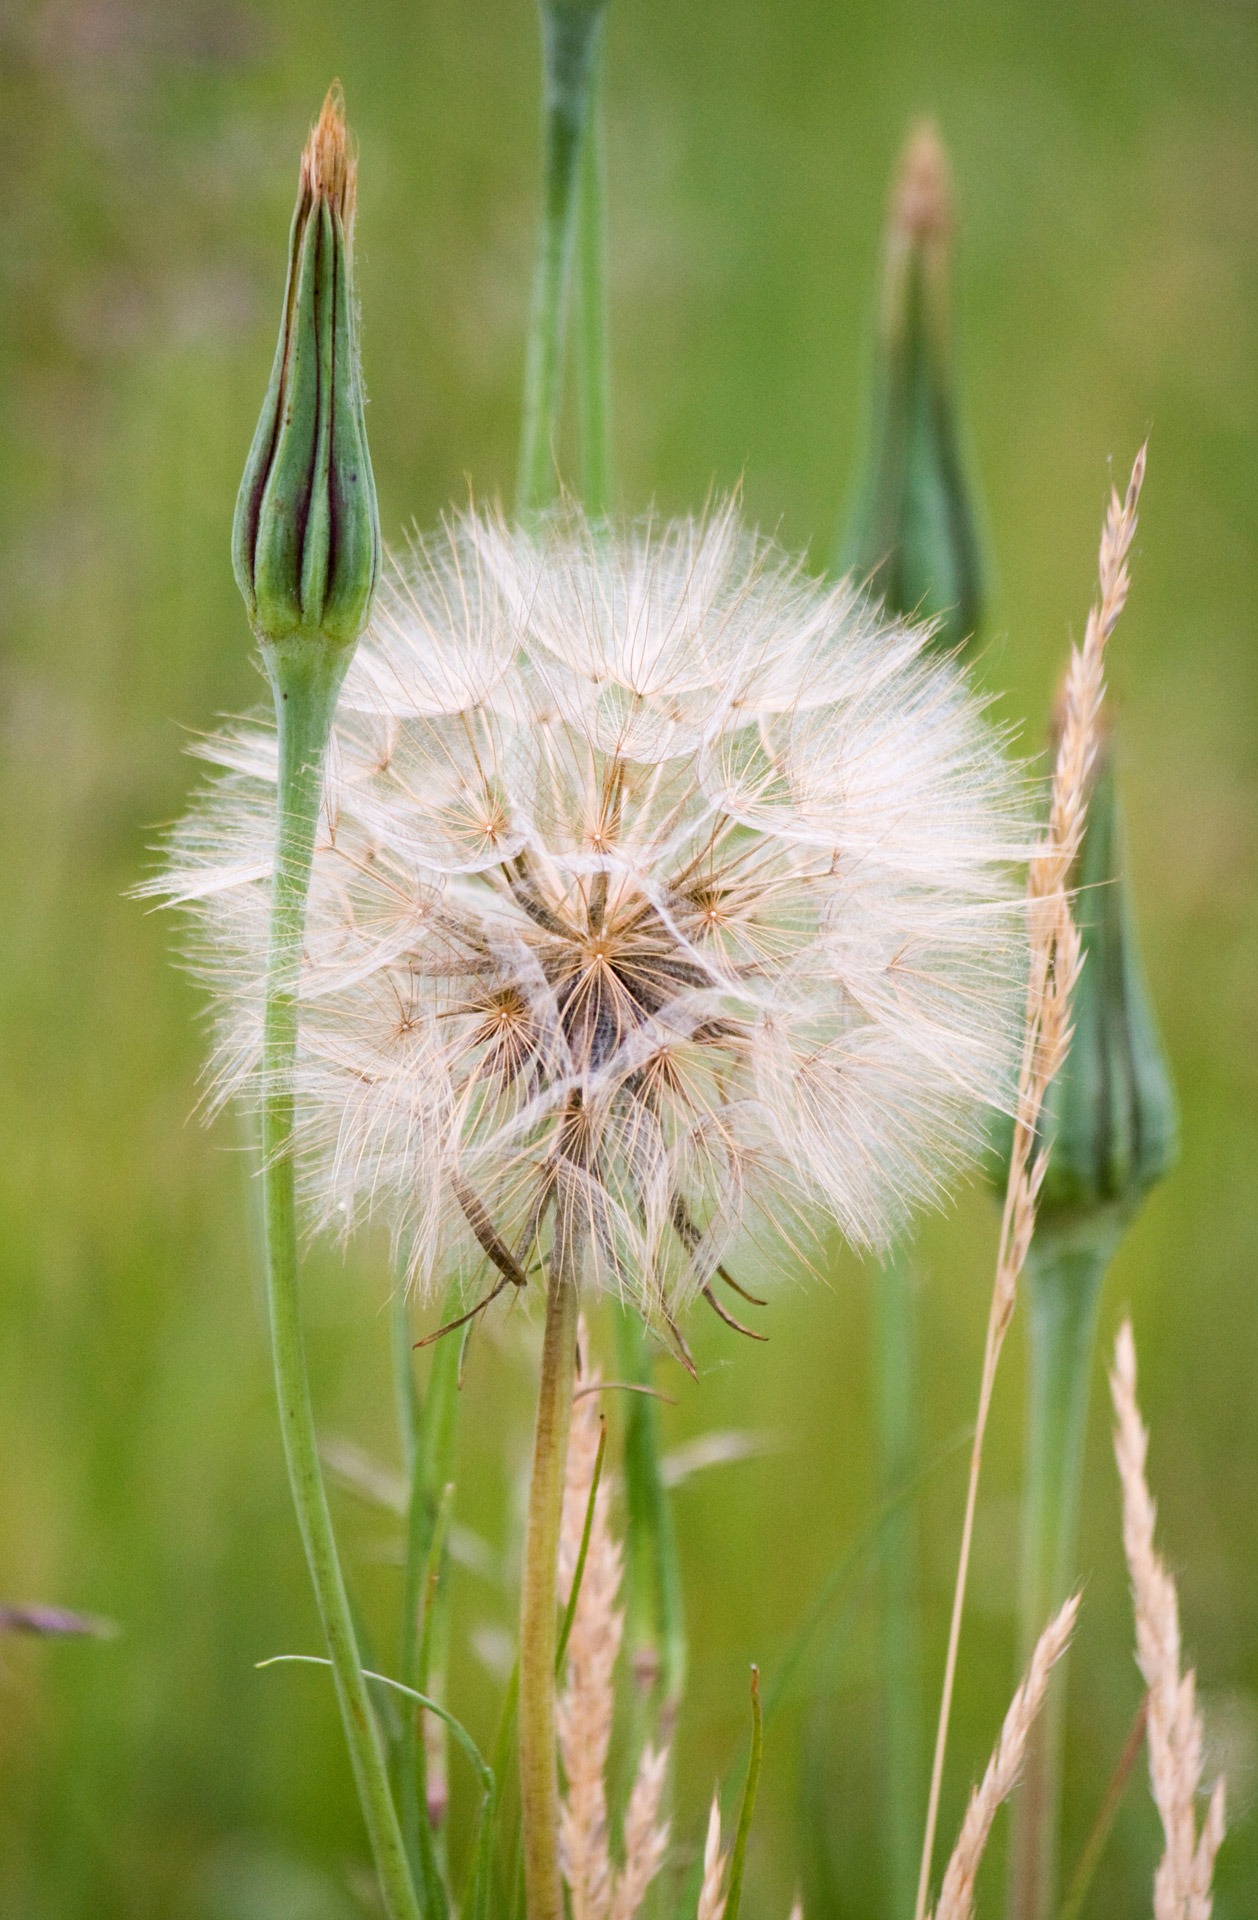
nature, grass, plant, field, photography, meadow, dandelion, prairie, flower, wild, botany, flora, wildflower, weed, close up, outdoors, thistle, delicate, puff, macro photography, flowering plant, daisy family, silybum, grass family, plant stem, land plant, thorns spines and prickles